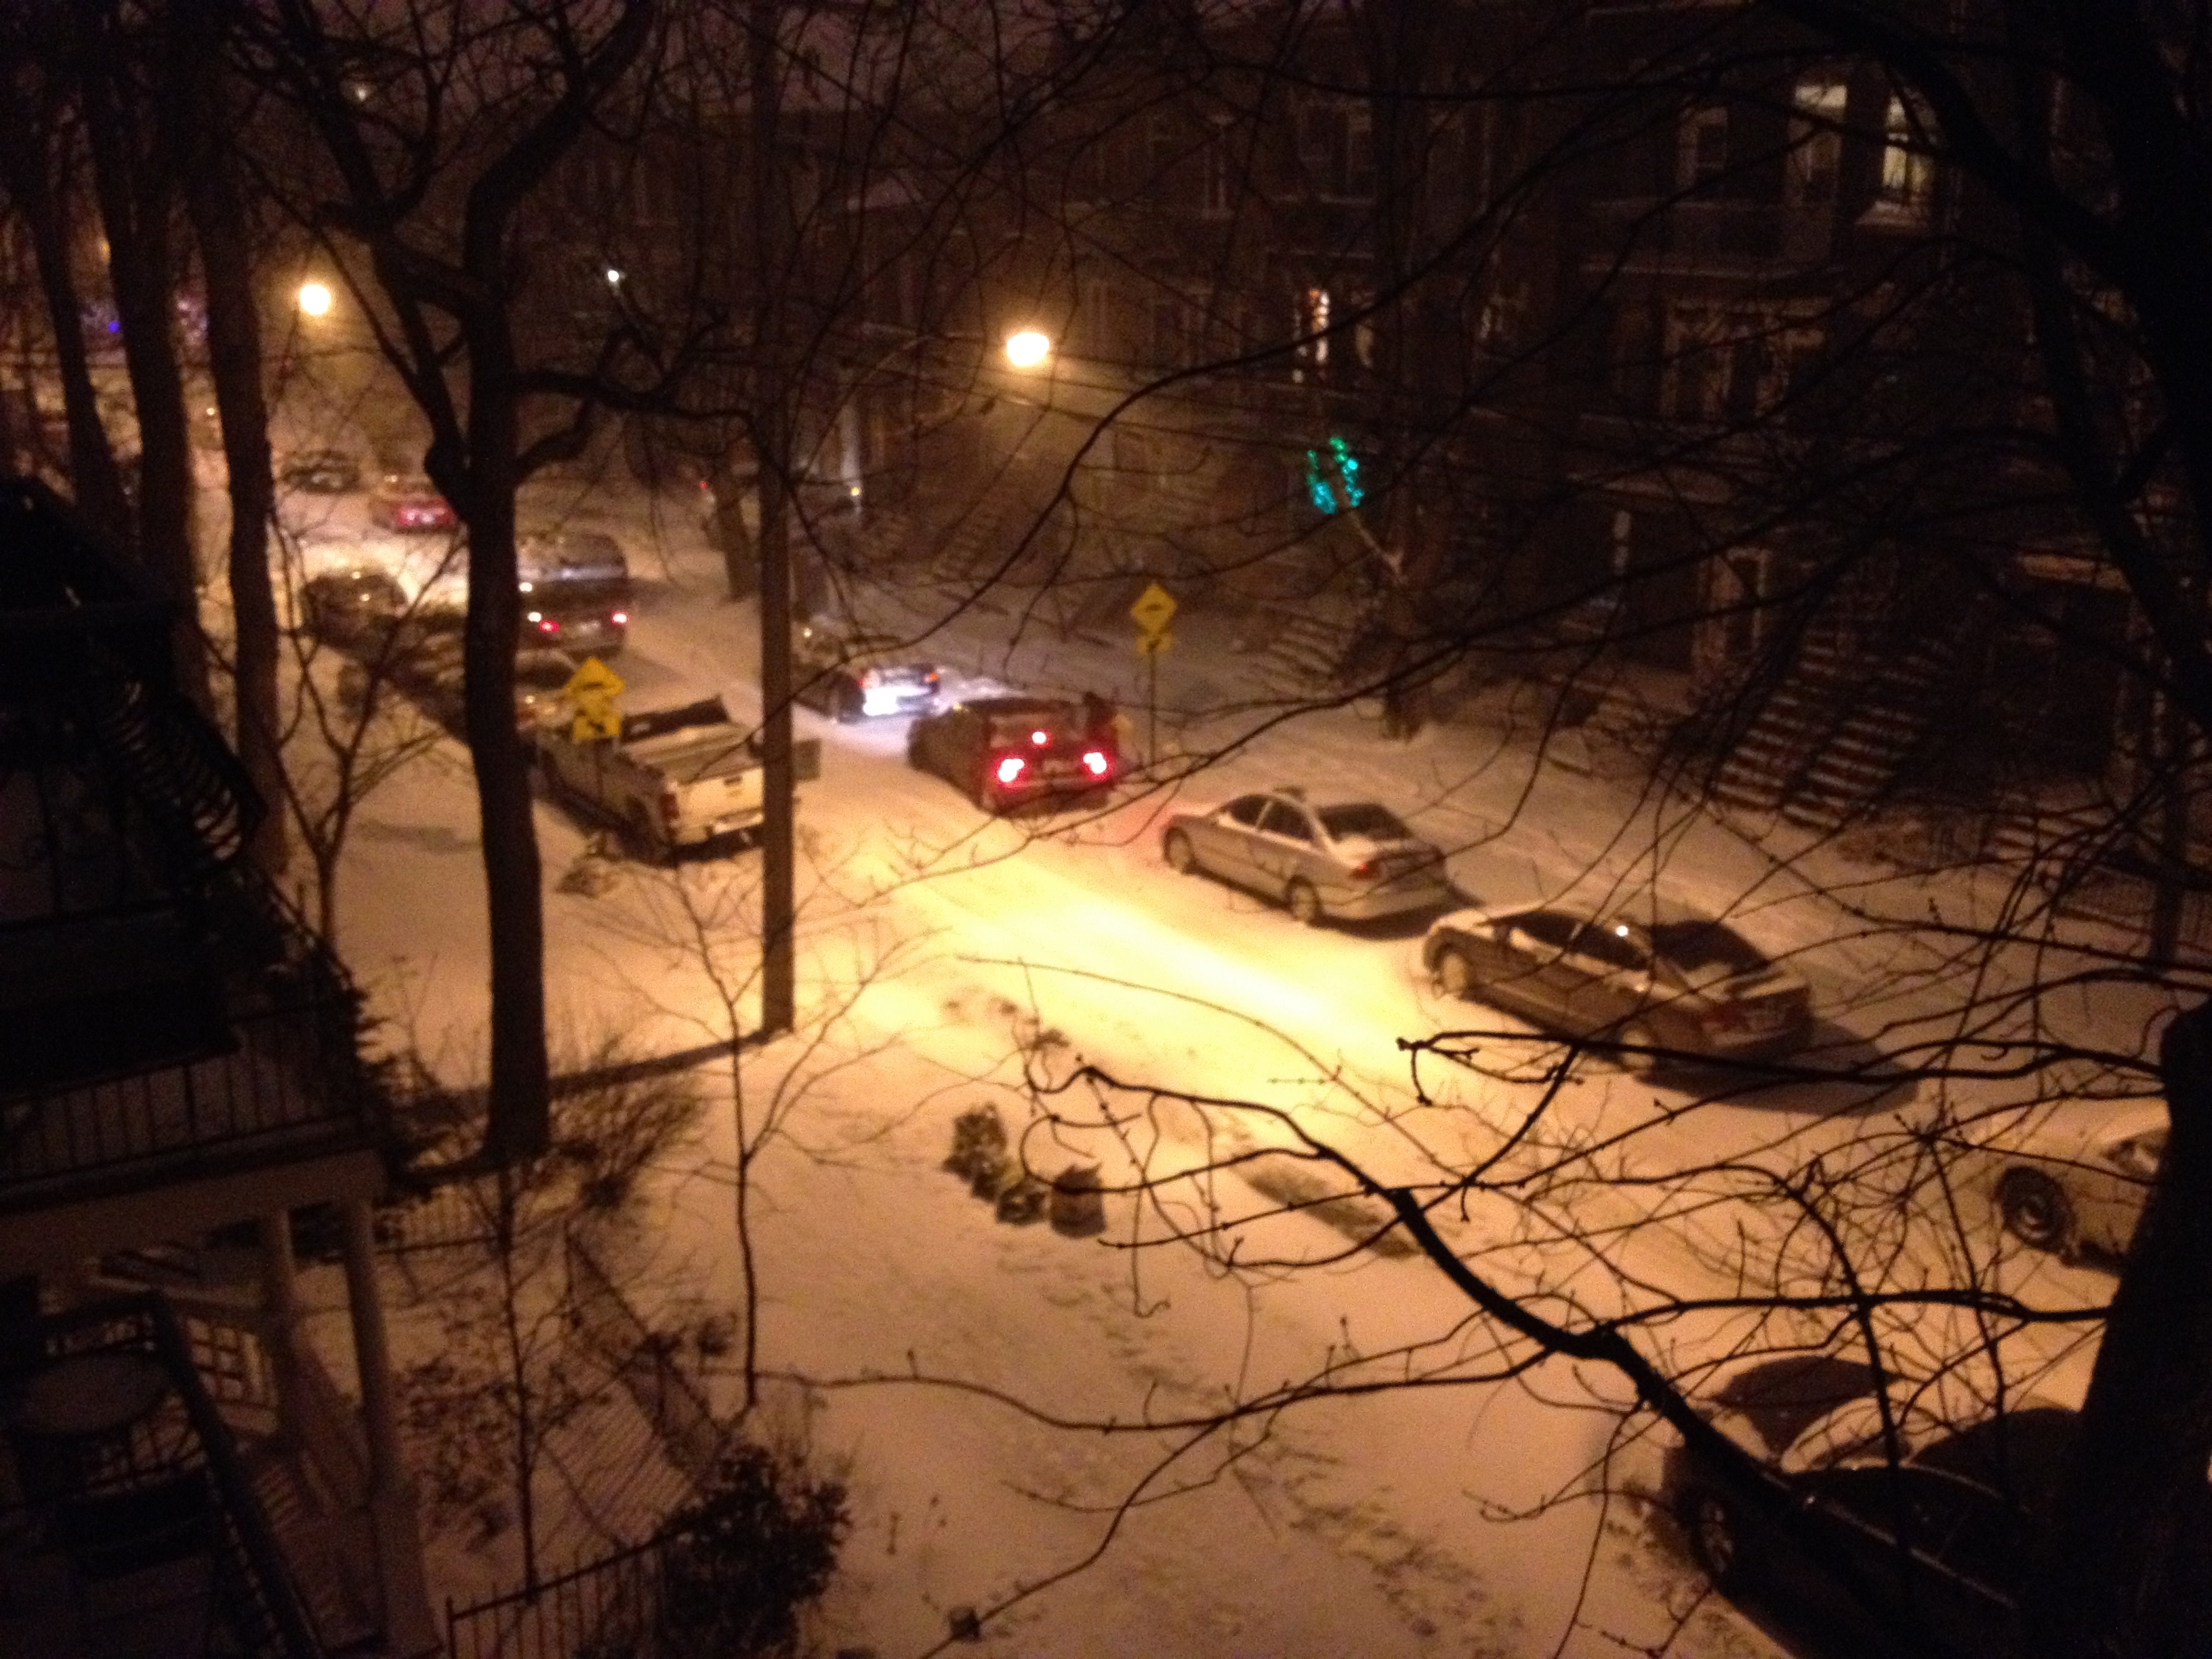
light, night, evening, reflection, darkness, screenshot